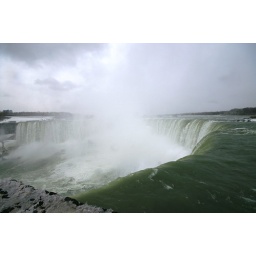
This was the coolest spot. Watching that green water swiftly sliding over the edge kind of gave me vertigo.